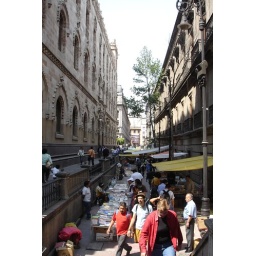
Street with a book market near Bellas Artes